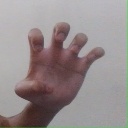
अक्षर: झ